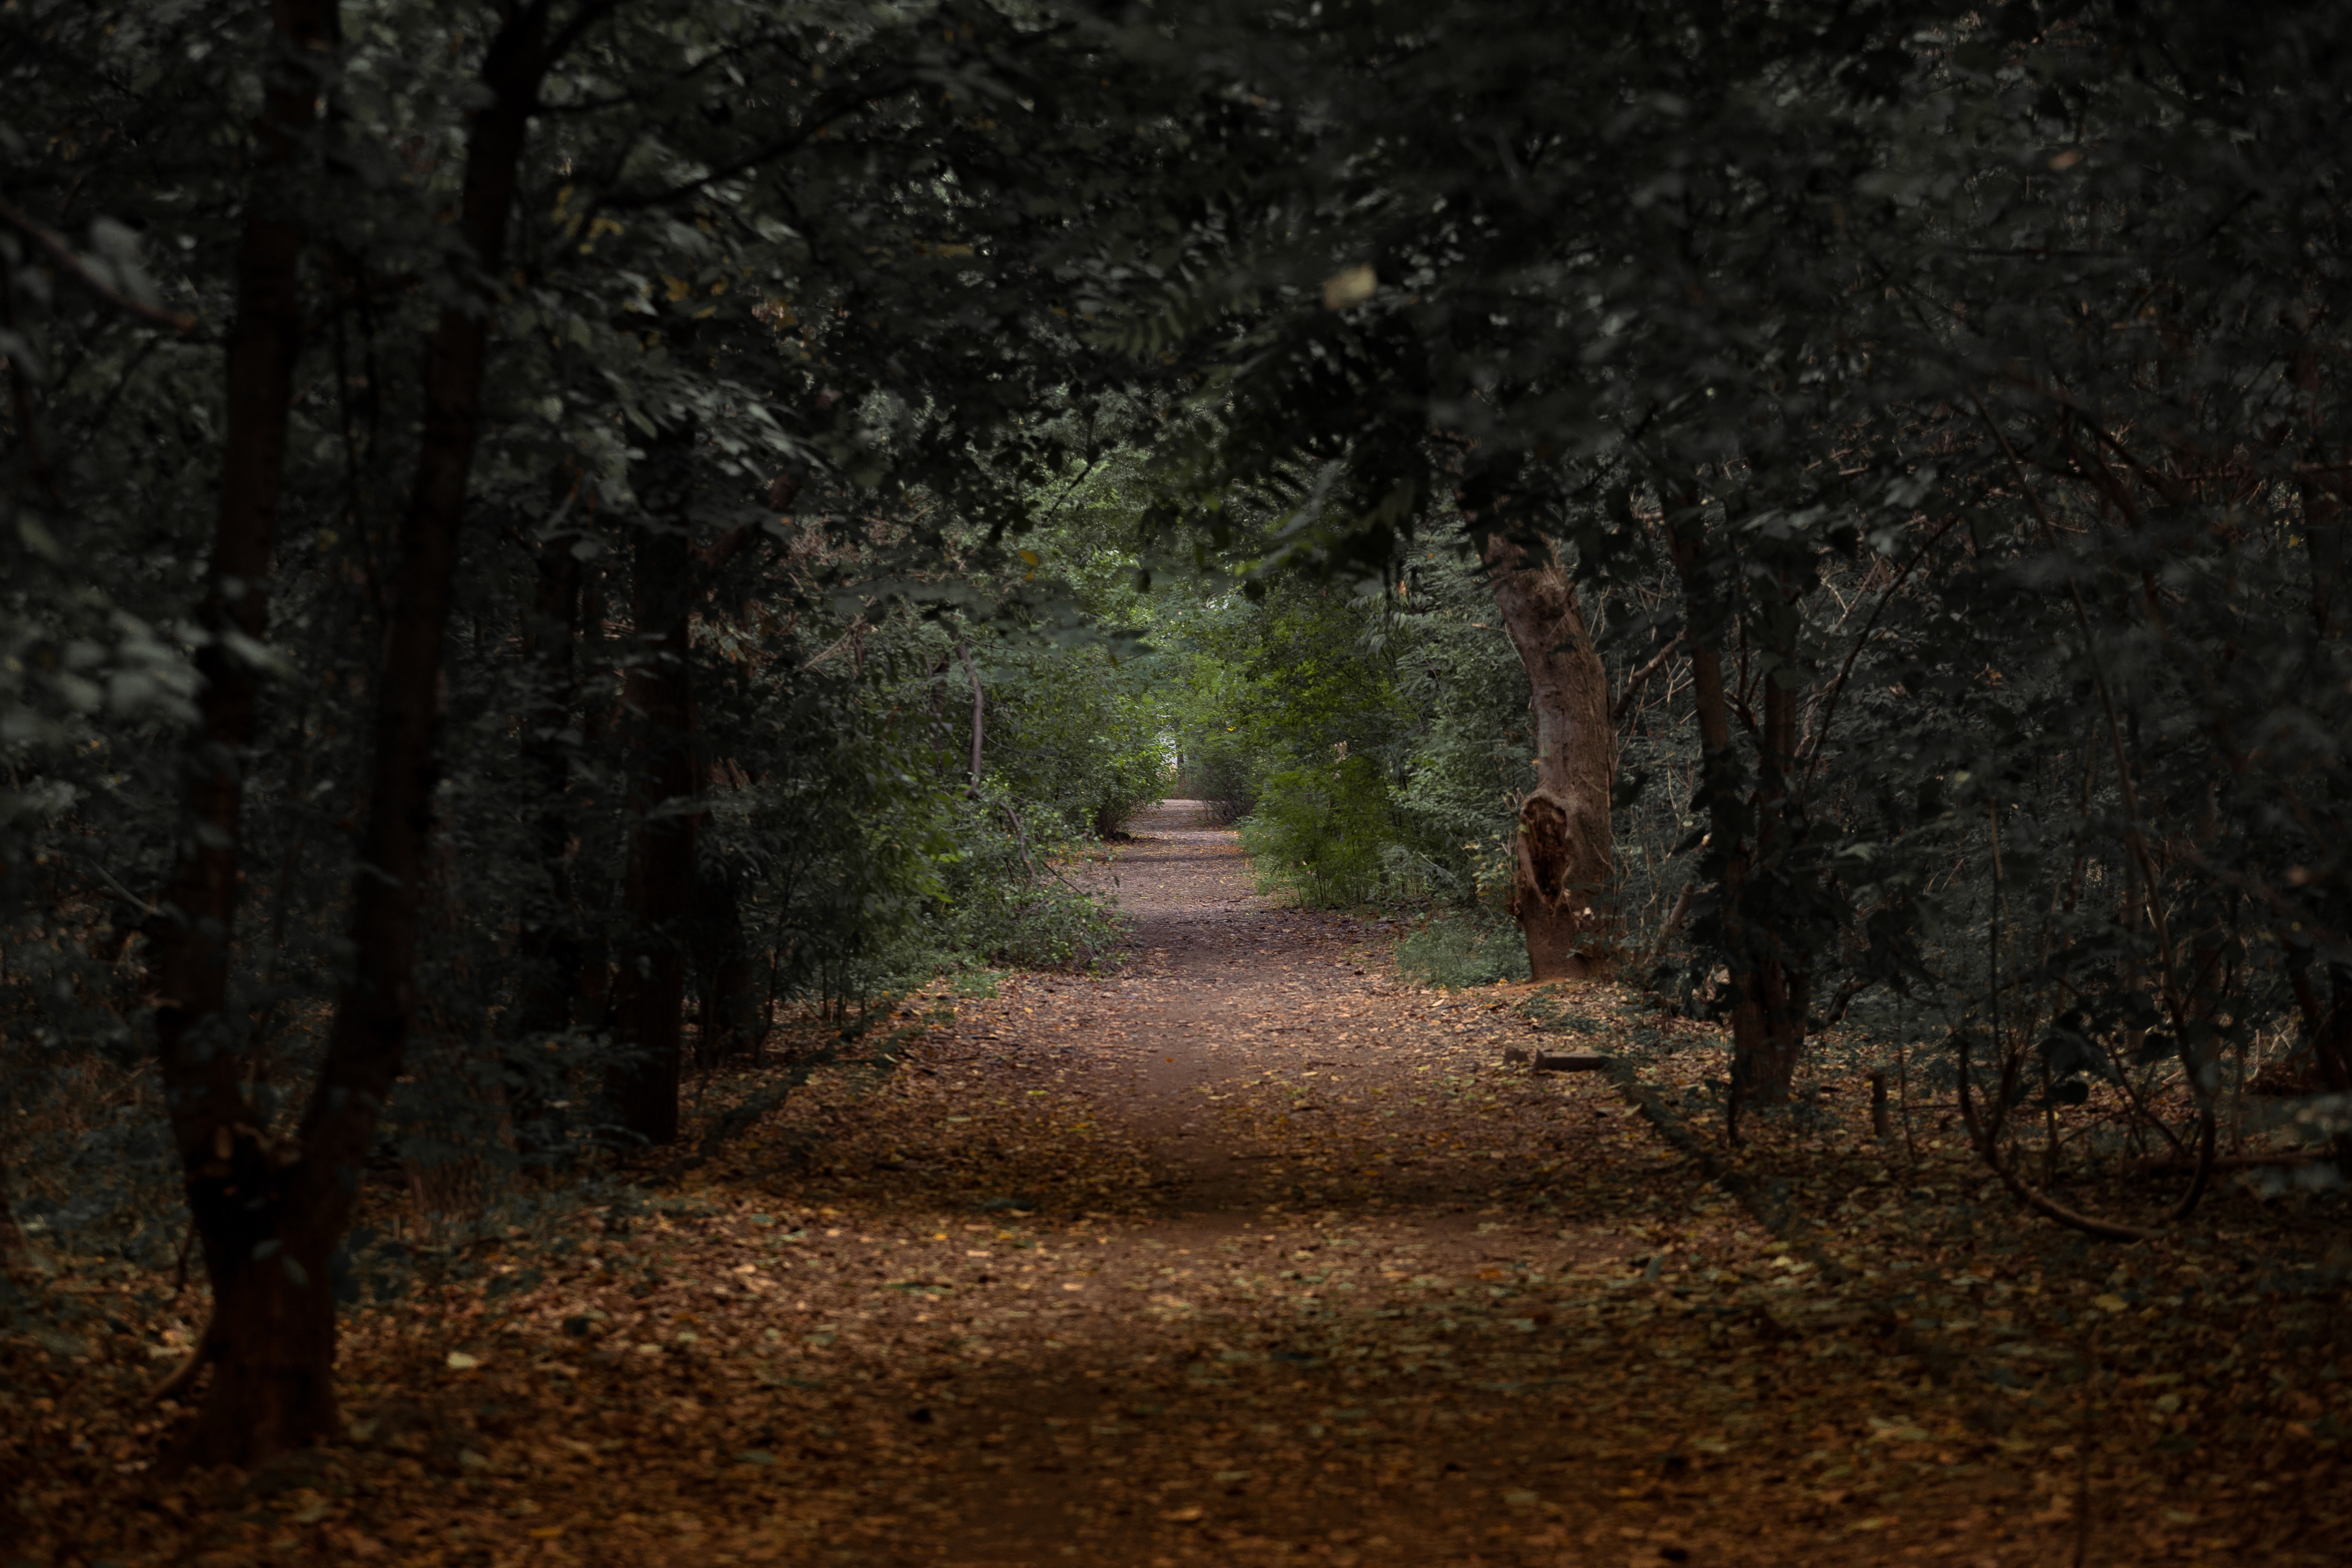
tree, woodland, nature, forest, natural environment, natural landscape, trail, biome, nature reserve, atmospheric phenomenon, leaf, woody plant, old growth forest, path, sunlight, temperate coniferous forest, dirt road, Northern hardwood forest, spruce fir forest, plant, grove, grass, landscape, darkness, temperate broadleaf and mixed forest, tropical and subtropical coniferous forests, jungle, deciduous, branch, autumn, wood, road, thoroughfare, wildlife, night, trunk